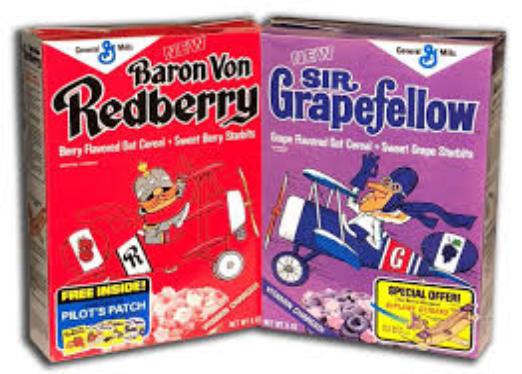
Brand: Baron von Redberry
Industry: Leisure